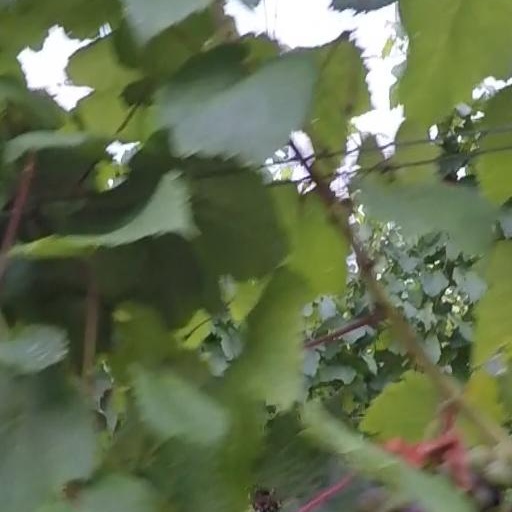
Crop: grape